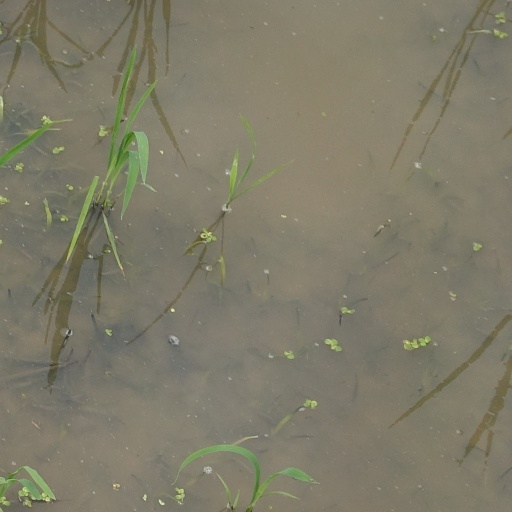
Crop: rice